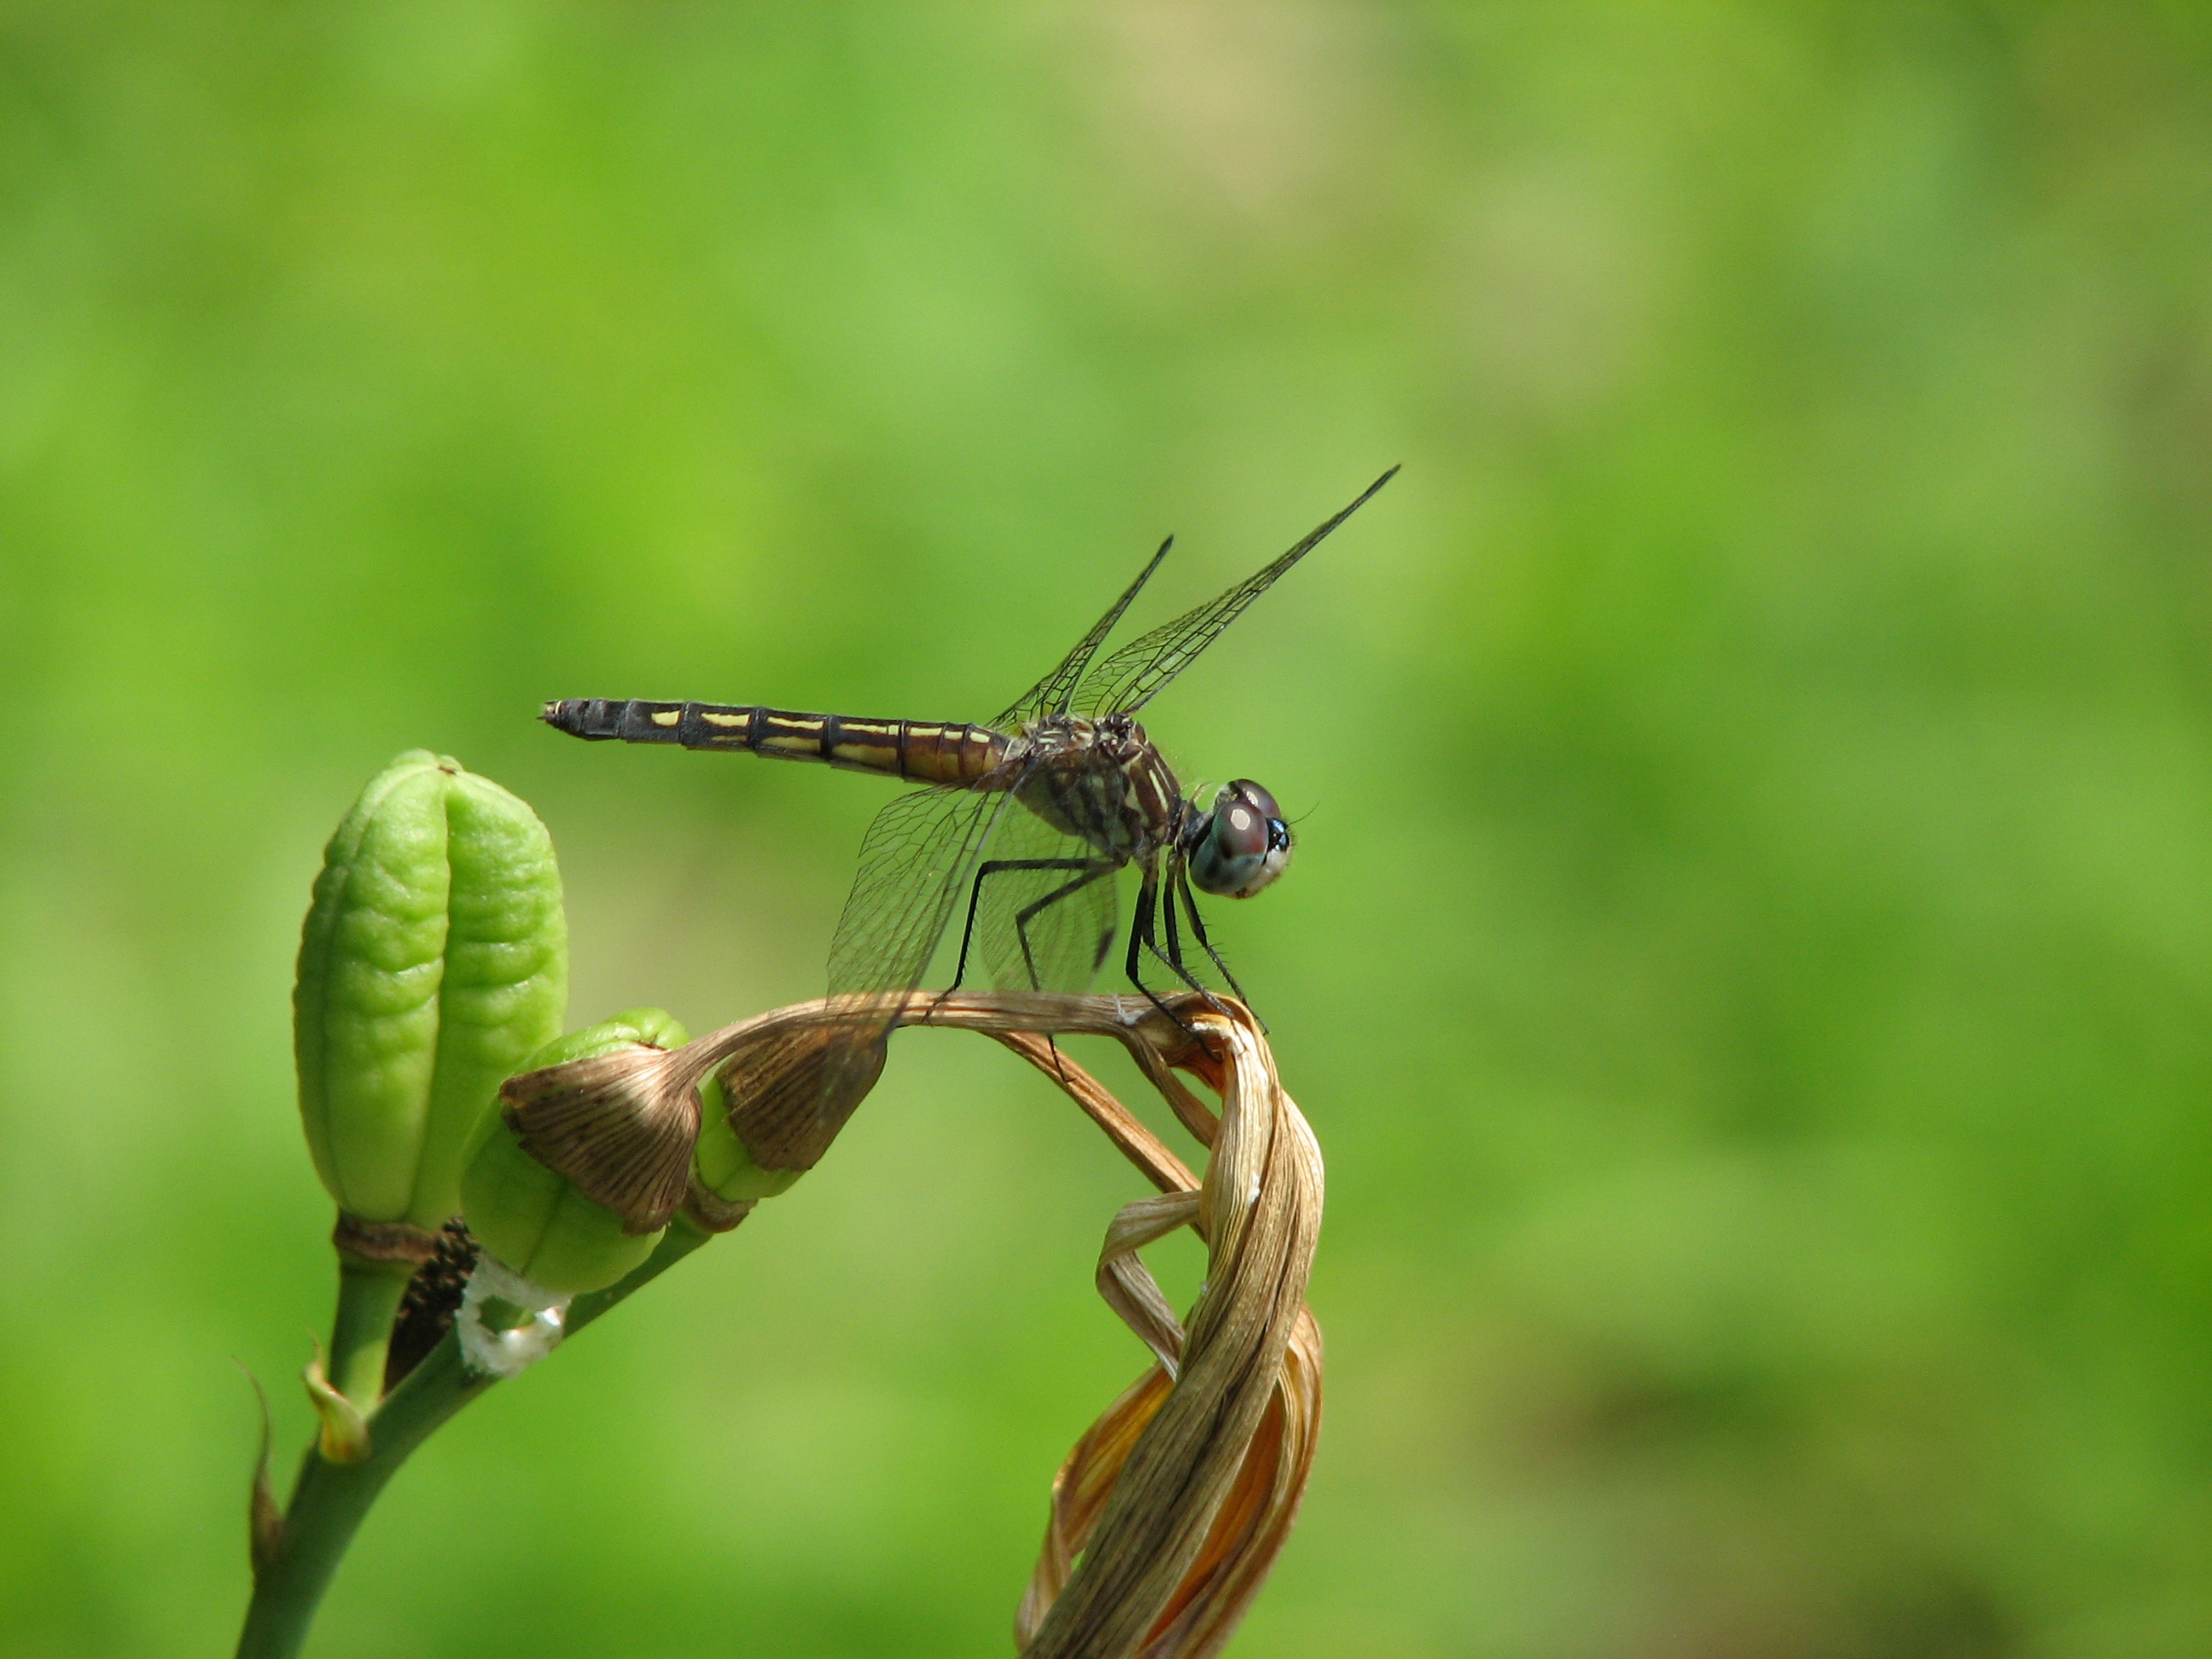
nature, green, insect, bug, close, fauna, invertebrate, close up, dragonfly, damselfly, perched, macro photography, arthropod, dragon fly, plant stem, dragonflies and damseflies, net winged insects